EuroBasket 2011

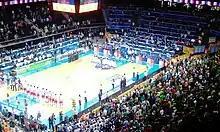
Inside of Žalgiris Arena

The group matches were played in four arenas, namely Alytus Arena, Šiauliai Arena, Cido Arena in Panevėžys and an arena in Klaipėda. The second stage matches were played at the Siemens Arena in the capital Vilnius and the playoffs at the new Žalgiris Arena in Kaunas.